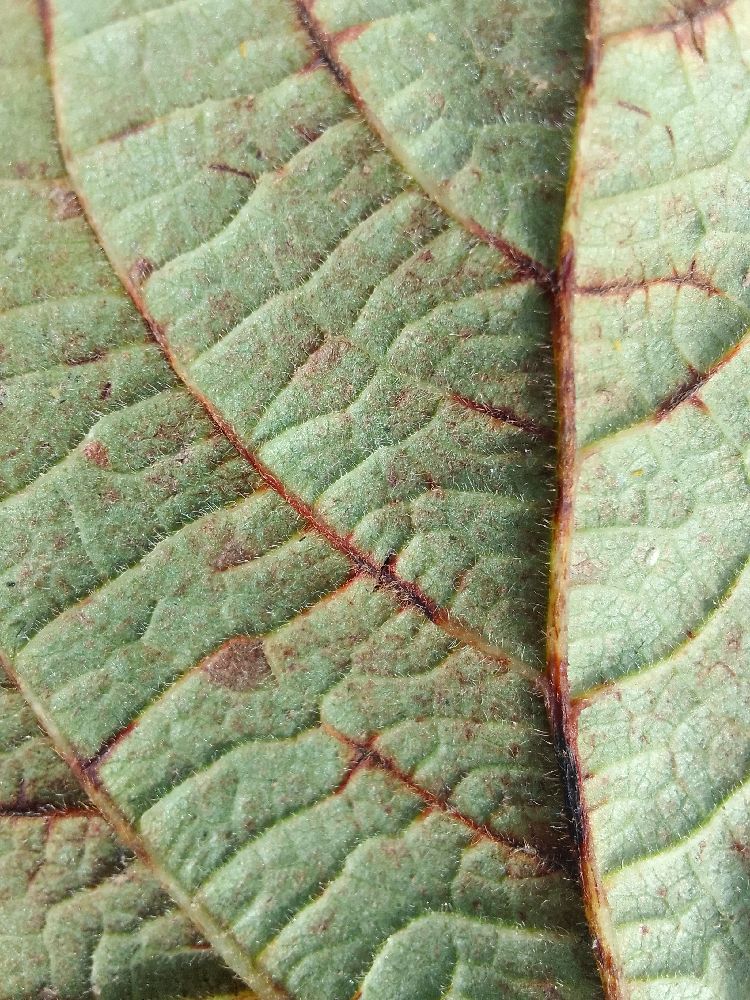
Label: anthracnose